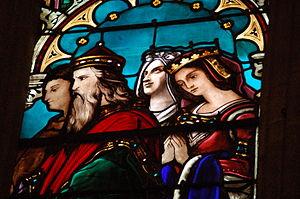
L'église Saint-Michel-des-Lions est une des principales églises de Limoges, ville du département français de la Haute-Vienne en région Nouvelle-Aquitaine.